Burlington Pathfinders

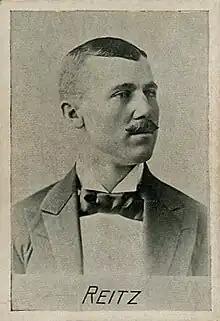
(1894) Heinie Reitz, Baltimore Orioles, baseball card. Reitz played with Burlington in 1905 after playing on three pennant winning teams in Baltimore.

After the folding of the Central Interstate League, the Burlington Hawkeyes continued play in a second minor league in 1890 due to a relocation. The Aurora Hoodoos, Cedar Rapids Canaries, Dubuque Giants, Joliet Convicts, Monmouth Maple Cities, Ottawa Pirates, Ottumwa Coal Palaces and Sterling Blue Coats teams began play on May 1, 1890, as charter members of the Illinois-Iowa League without Burlington.